Convection oven

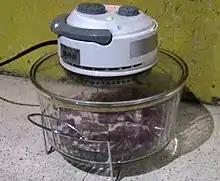
A tabletop convection oven cooking pork. For slower cooking, the gridiron here has been reversed to place the meat low and far from the main heat source (at the top of the pot), although near the heat of the glass pot's bottom. Flipping the gridiron would raise the meat closer to the main heat source.

A convection oven (also known as a fan-assisted oven, turbo broiler or simply a fan oven or turbo) is an oven that has fans to circulate air around food to create an evenly heated environment. In an oven without a fan, natural convection circulates hot air unevenly, so that it will be cooler at the bottom and hotter at the top than in the middle. Fan ovens cook food faster, and are also used in non-food, industrial applications. Small countertop convection ovens for household use are often marketed as air fryers.